Romantic comedy

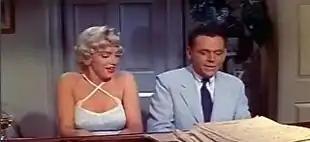
Marilyn Monroe and Tom Ewell in the "Seven Year Itch" (1955) trailer

Over the years, romantic comedies have slowly been becoming more popular with both men and women. They have begun to spread out of their conventional and traditional structure into other territory and to explore more complex topics. These films still follow the typical plot of "a light and humorous movie, play, etc., whose central plot is a happy love story" but with more complexity.